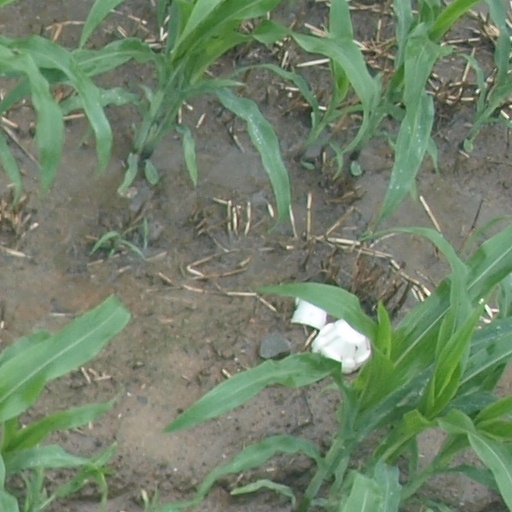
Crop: maize; corn